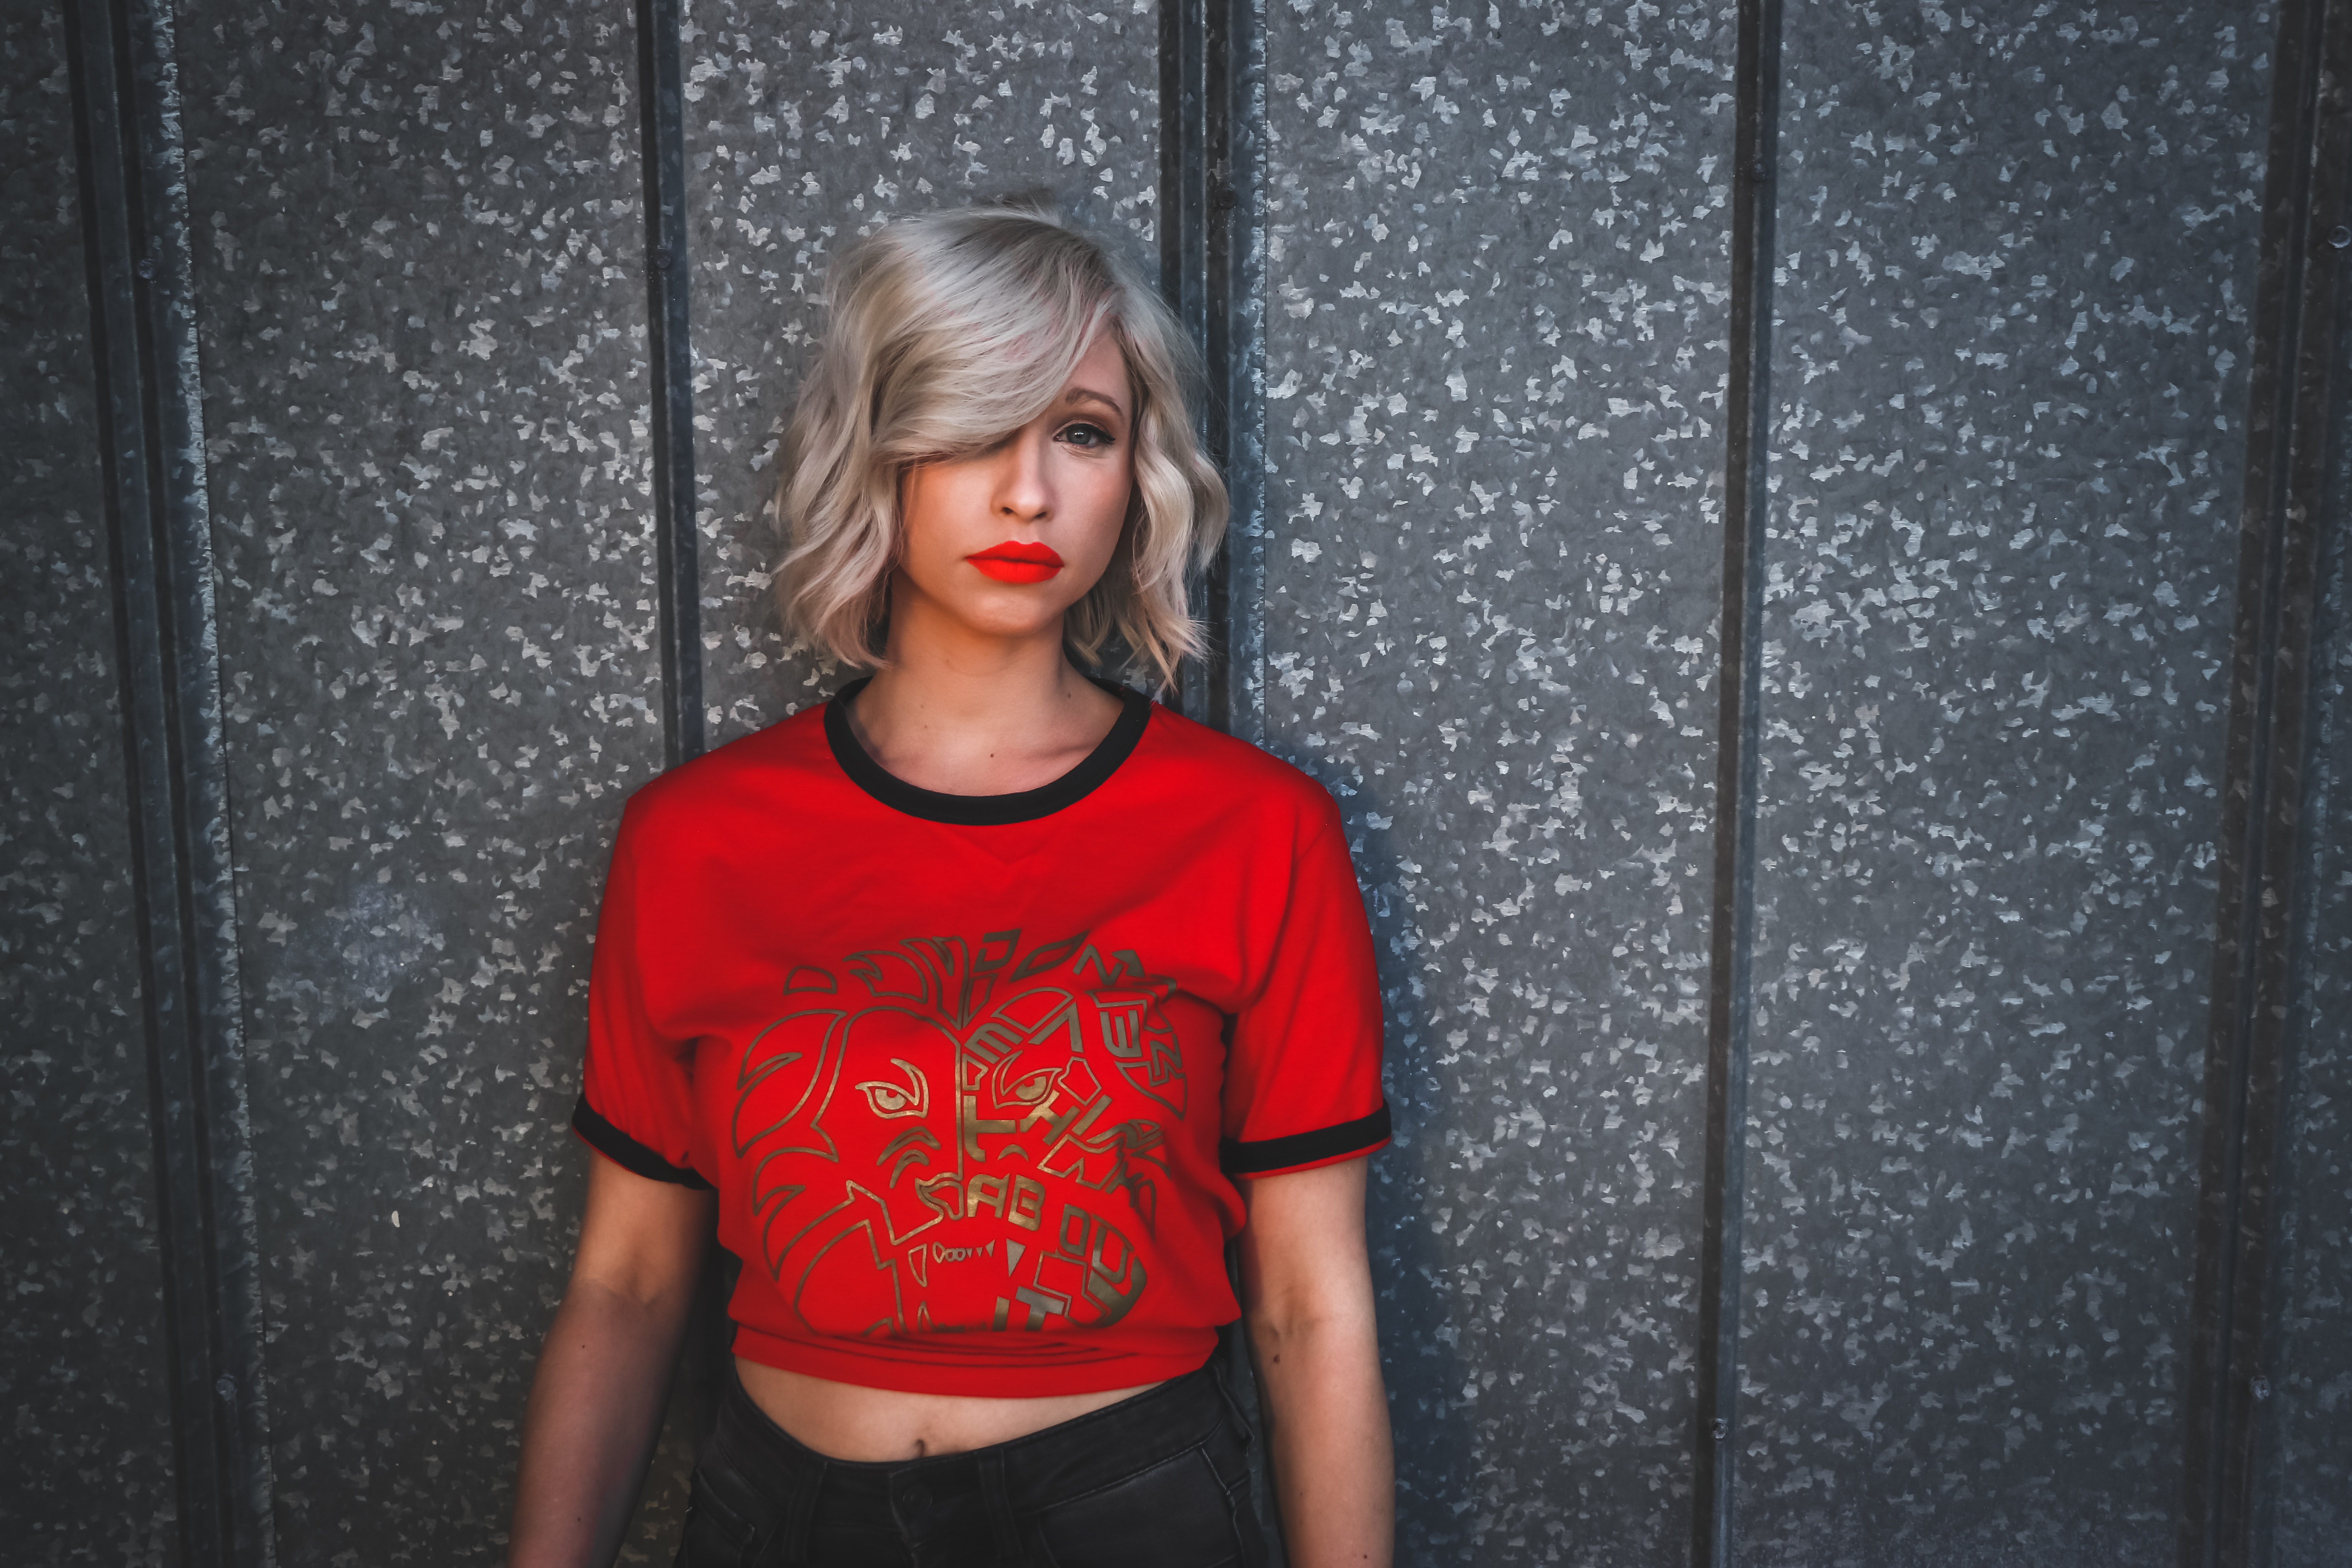
red, t shirt, clothing, shoulder, blond, fashion, crop top, lip, top, neck, street fashion, joint, photography, photo shoot, sleeve, shirt, model, sportswear, style, jeans